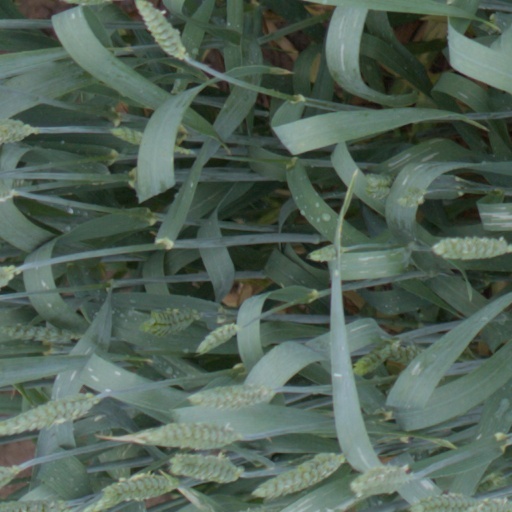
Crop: wheat